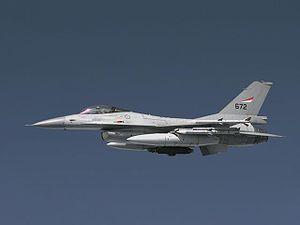
L'AIM-120 AMRAAM est un missile air-air de moyenne portée, muni d'un système de guidage à radar actif. Il est surnommé Slammer par les pilotes américains.